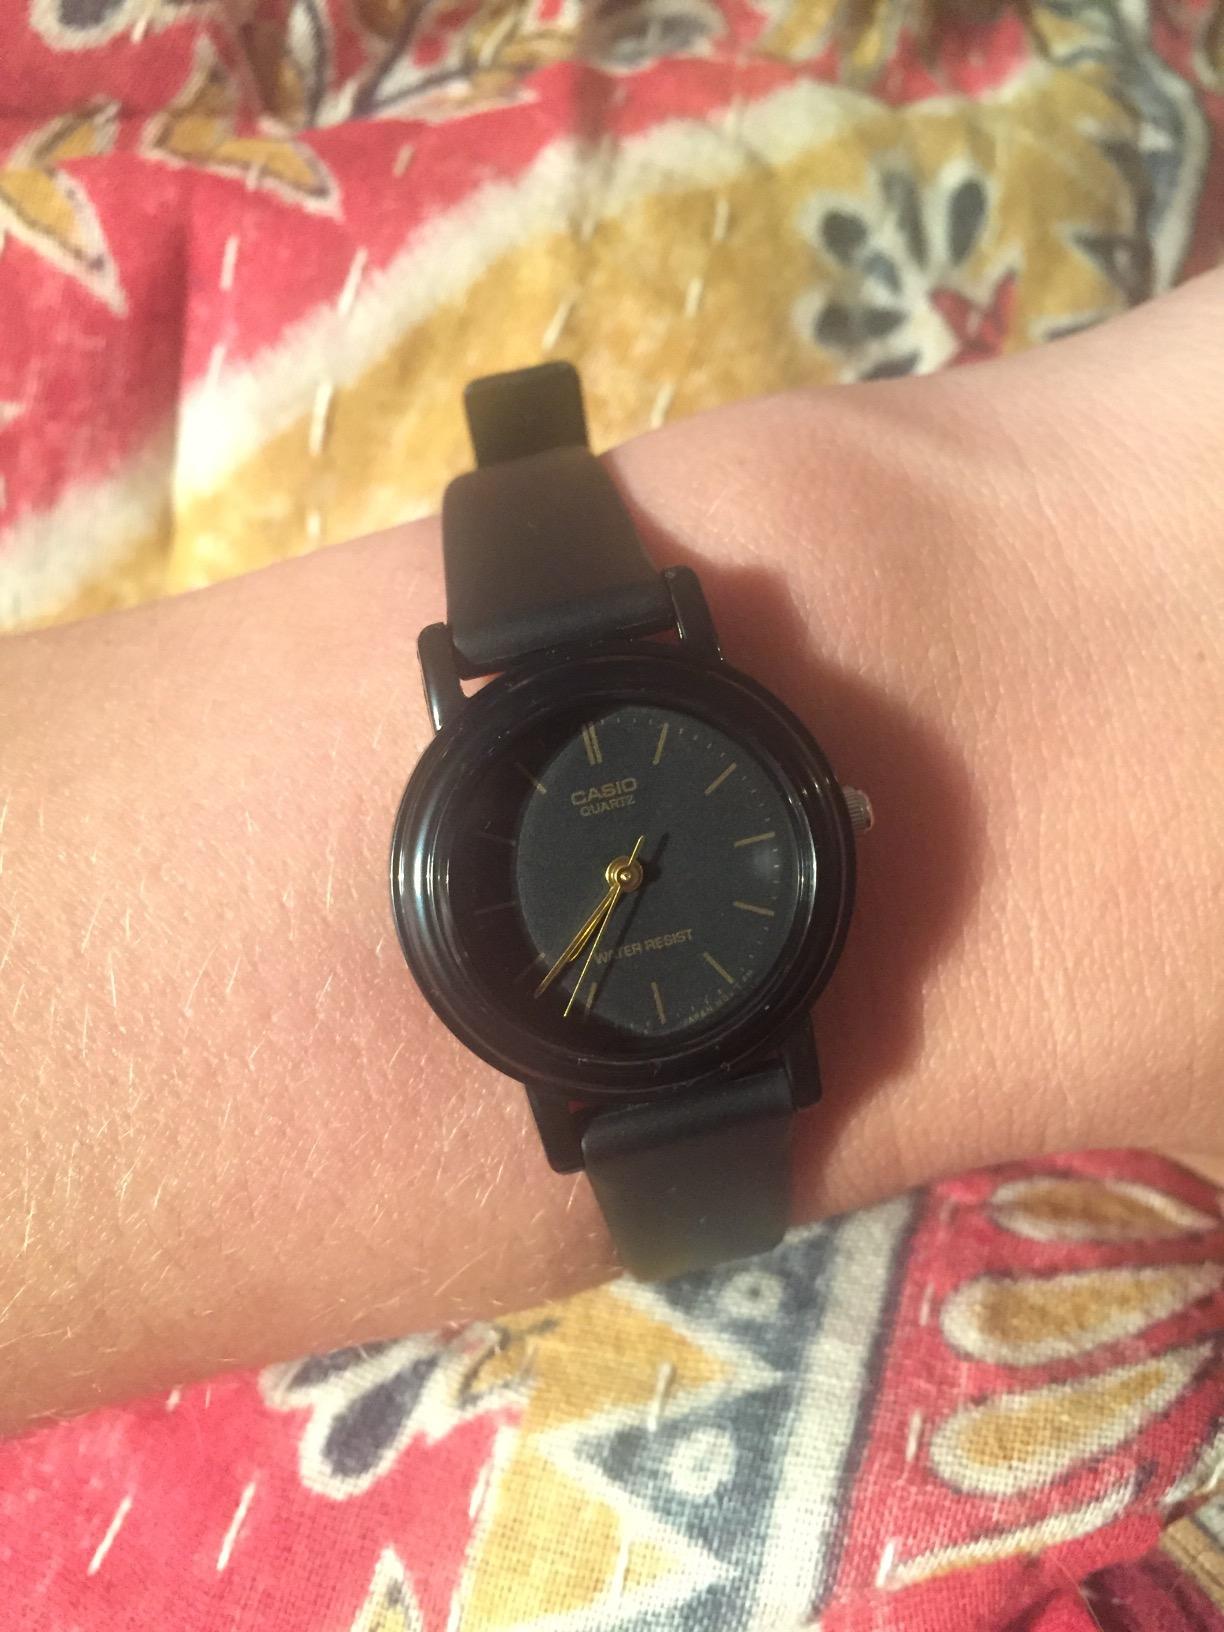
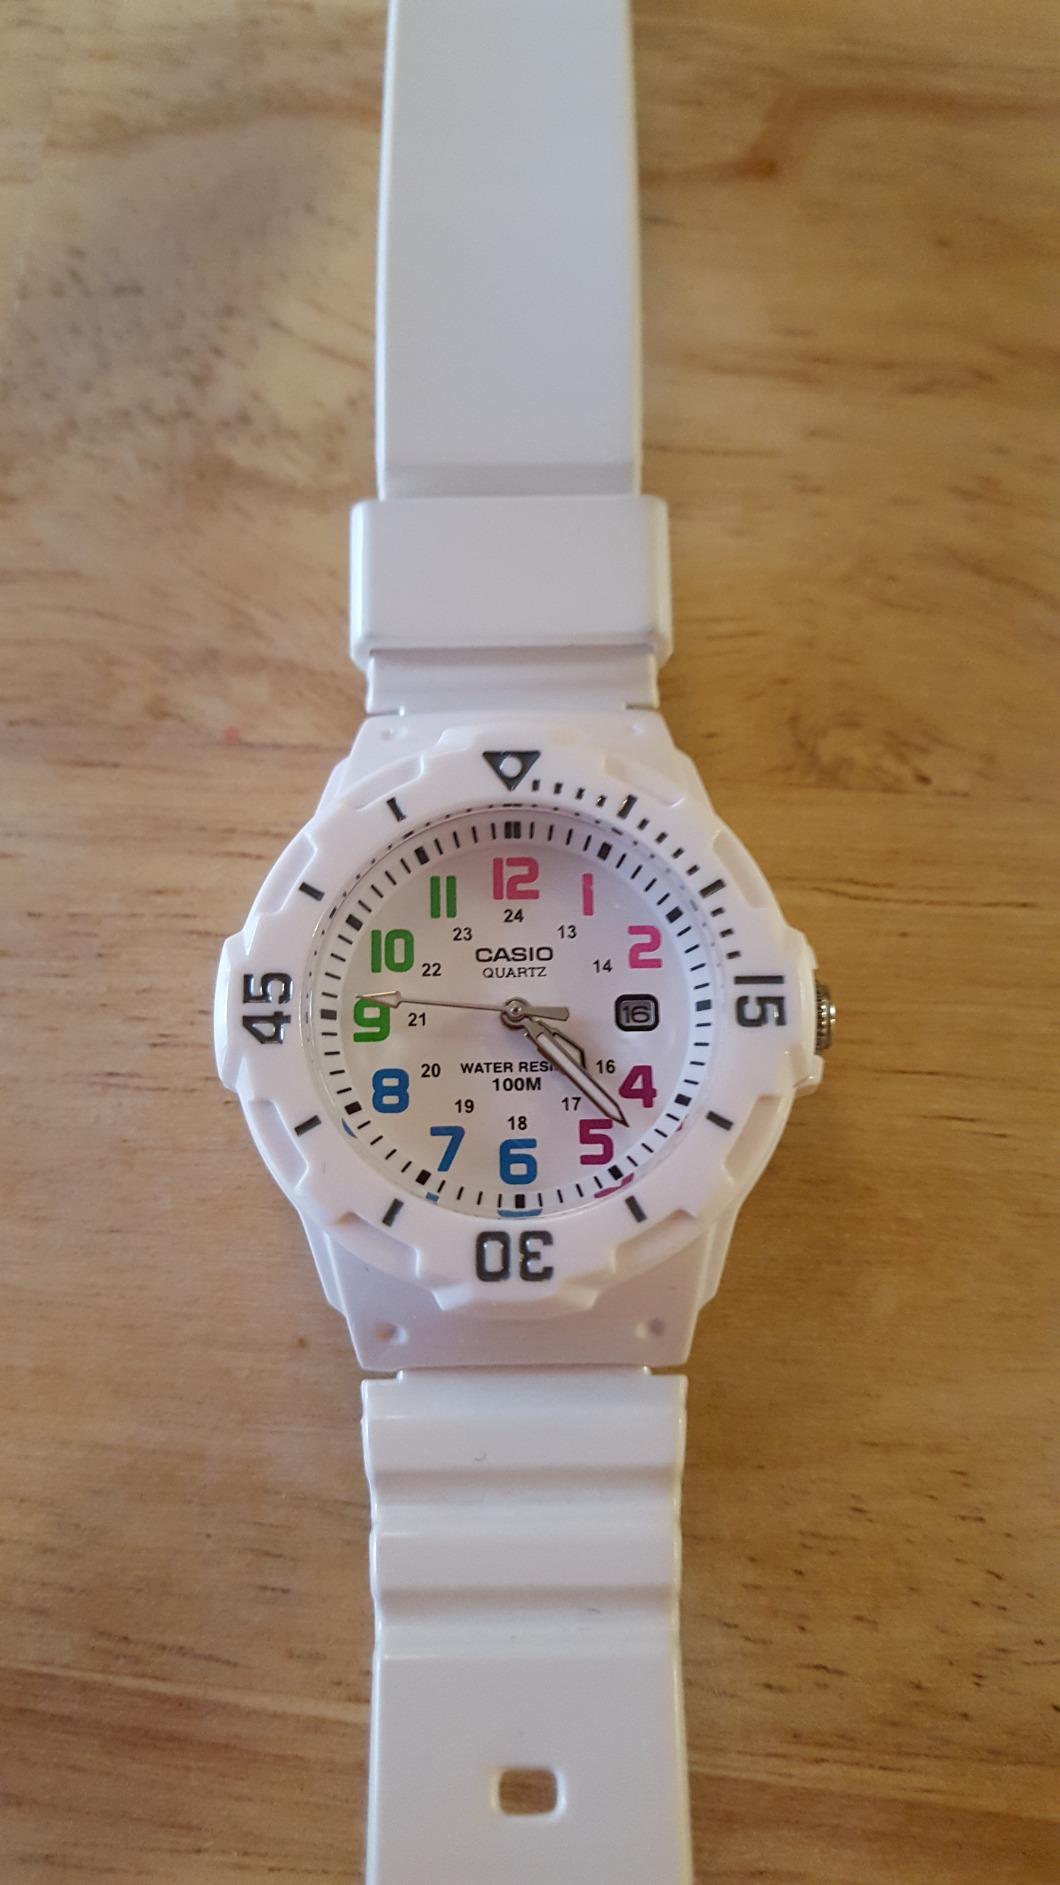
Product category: accessories_watch
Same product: no